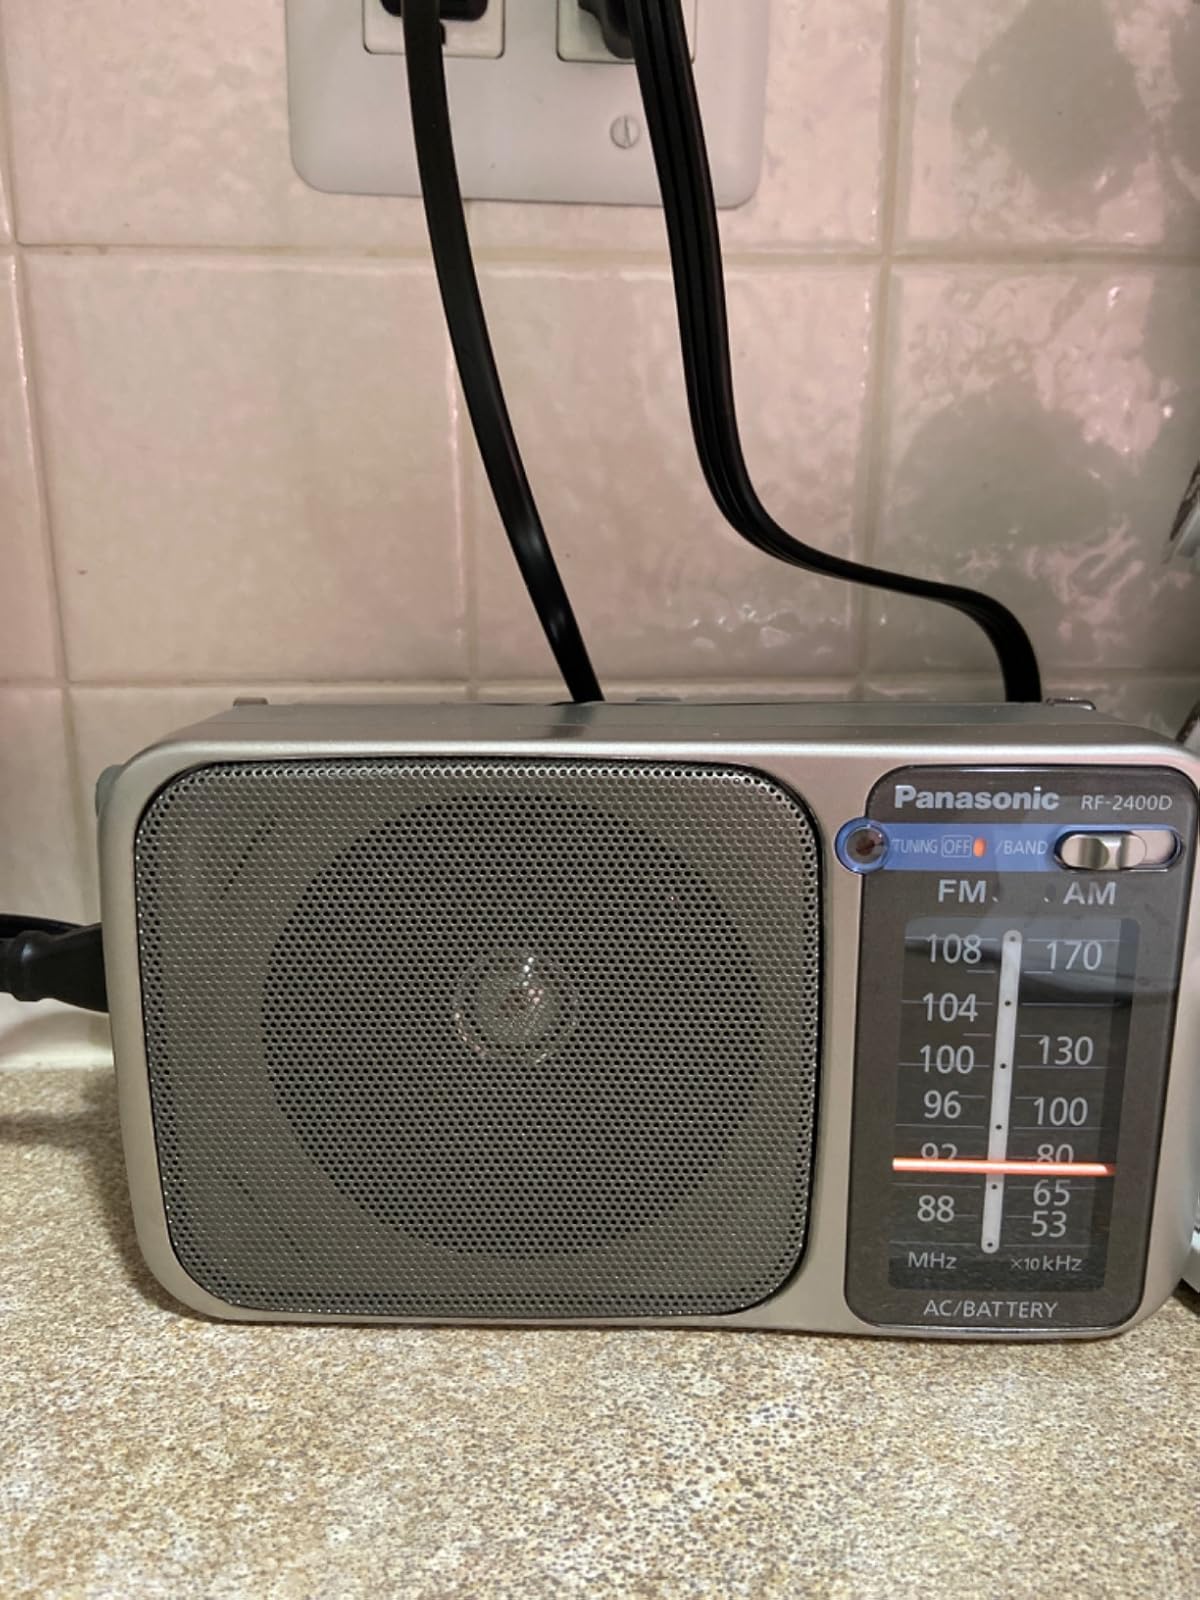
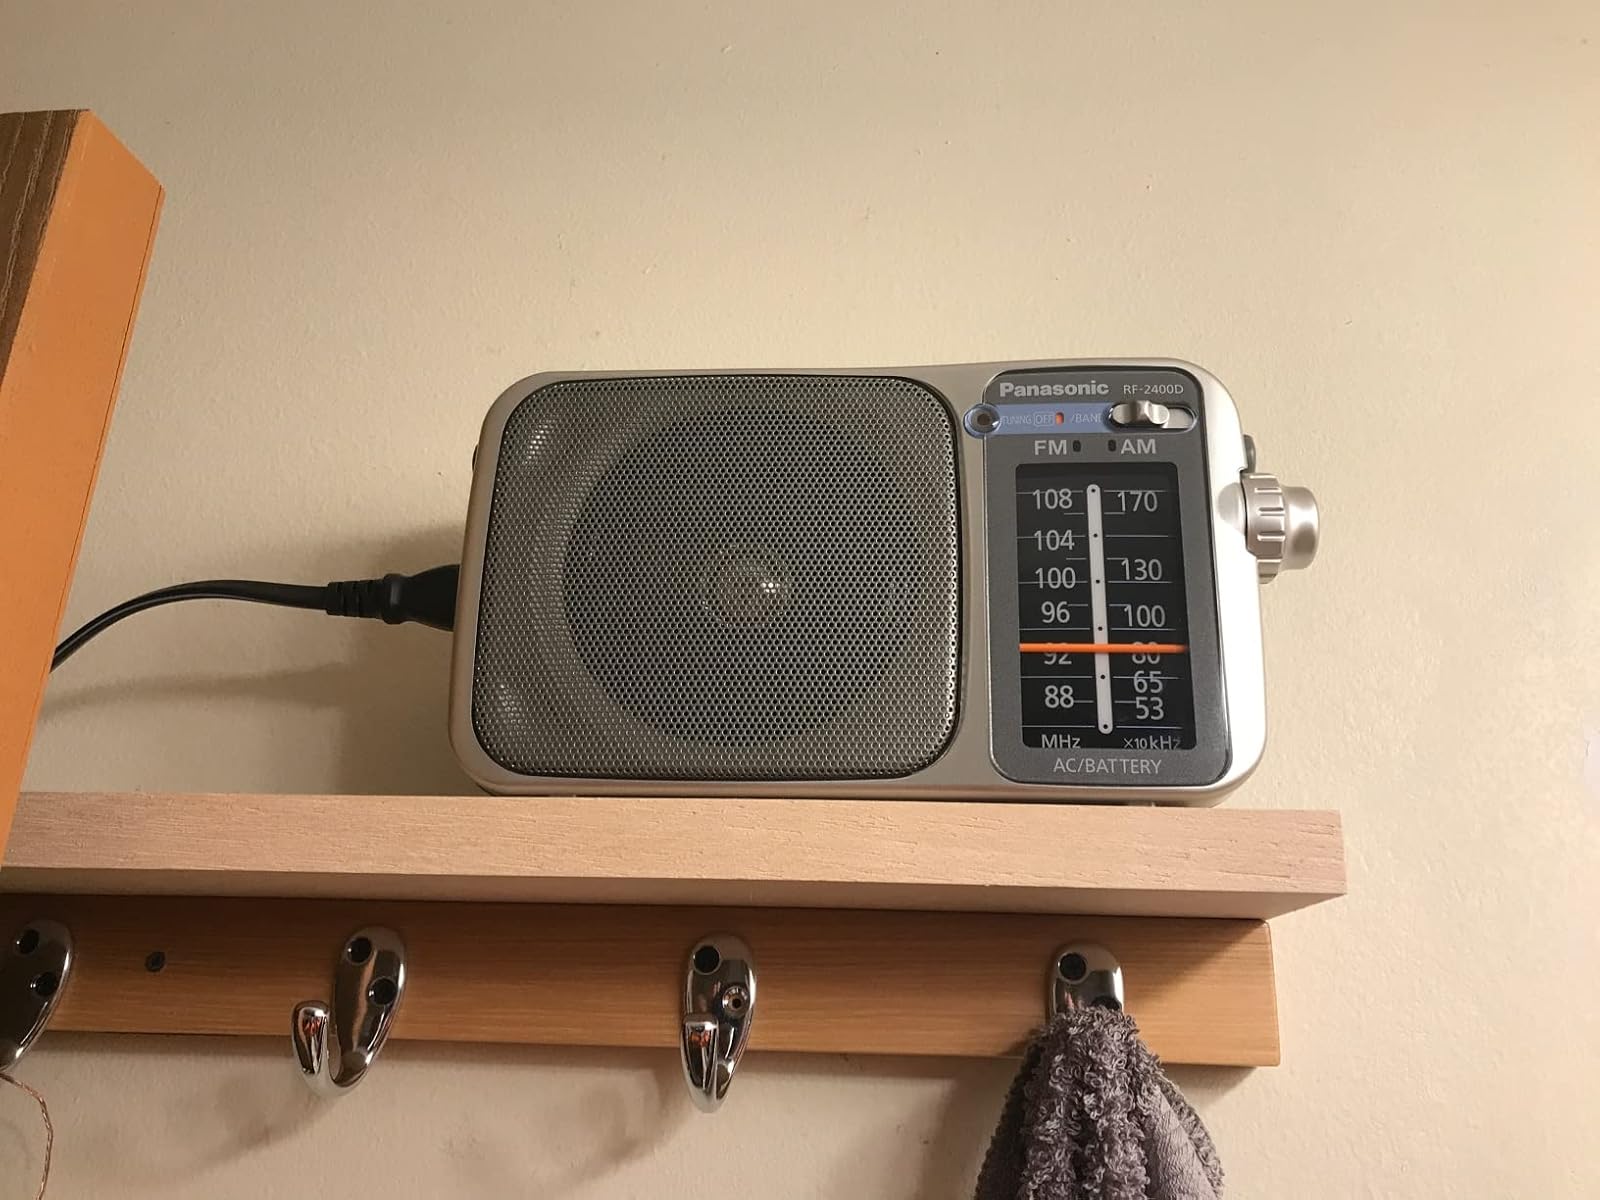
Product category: radio
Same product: yes